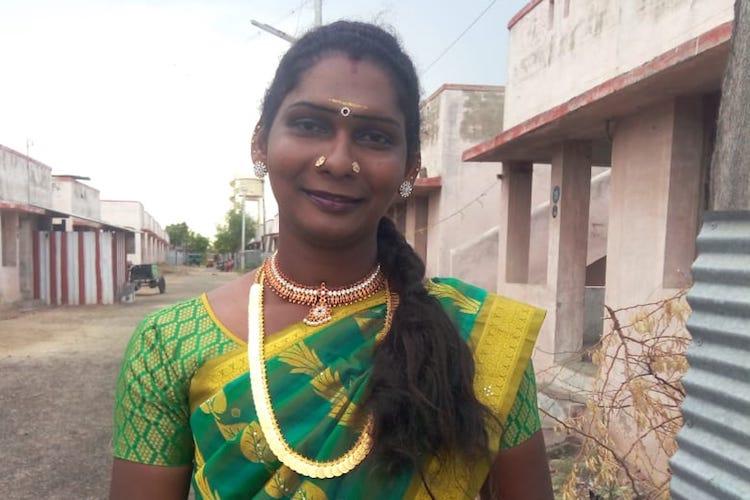
Gender: women